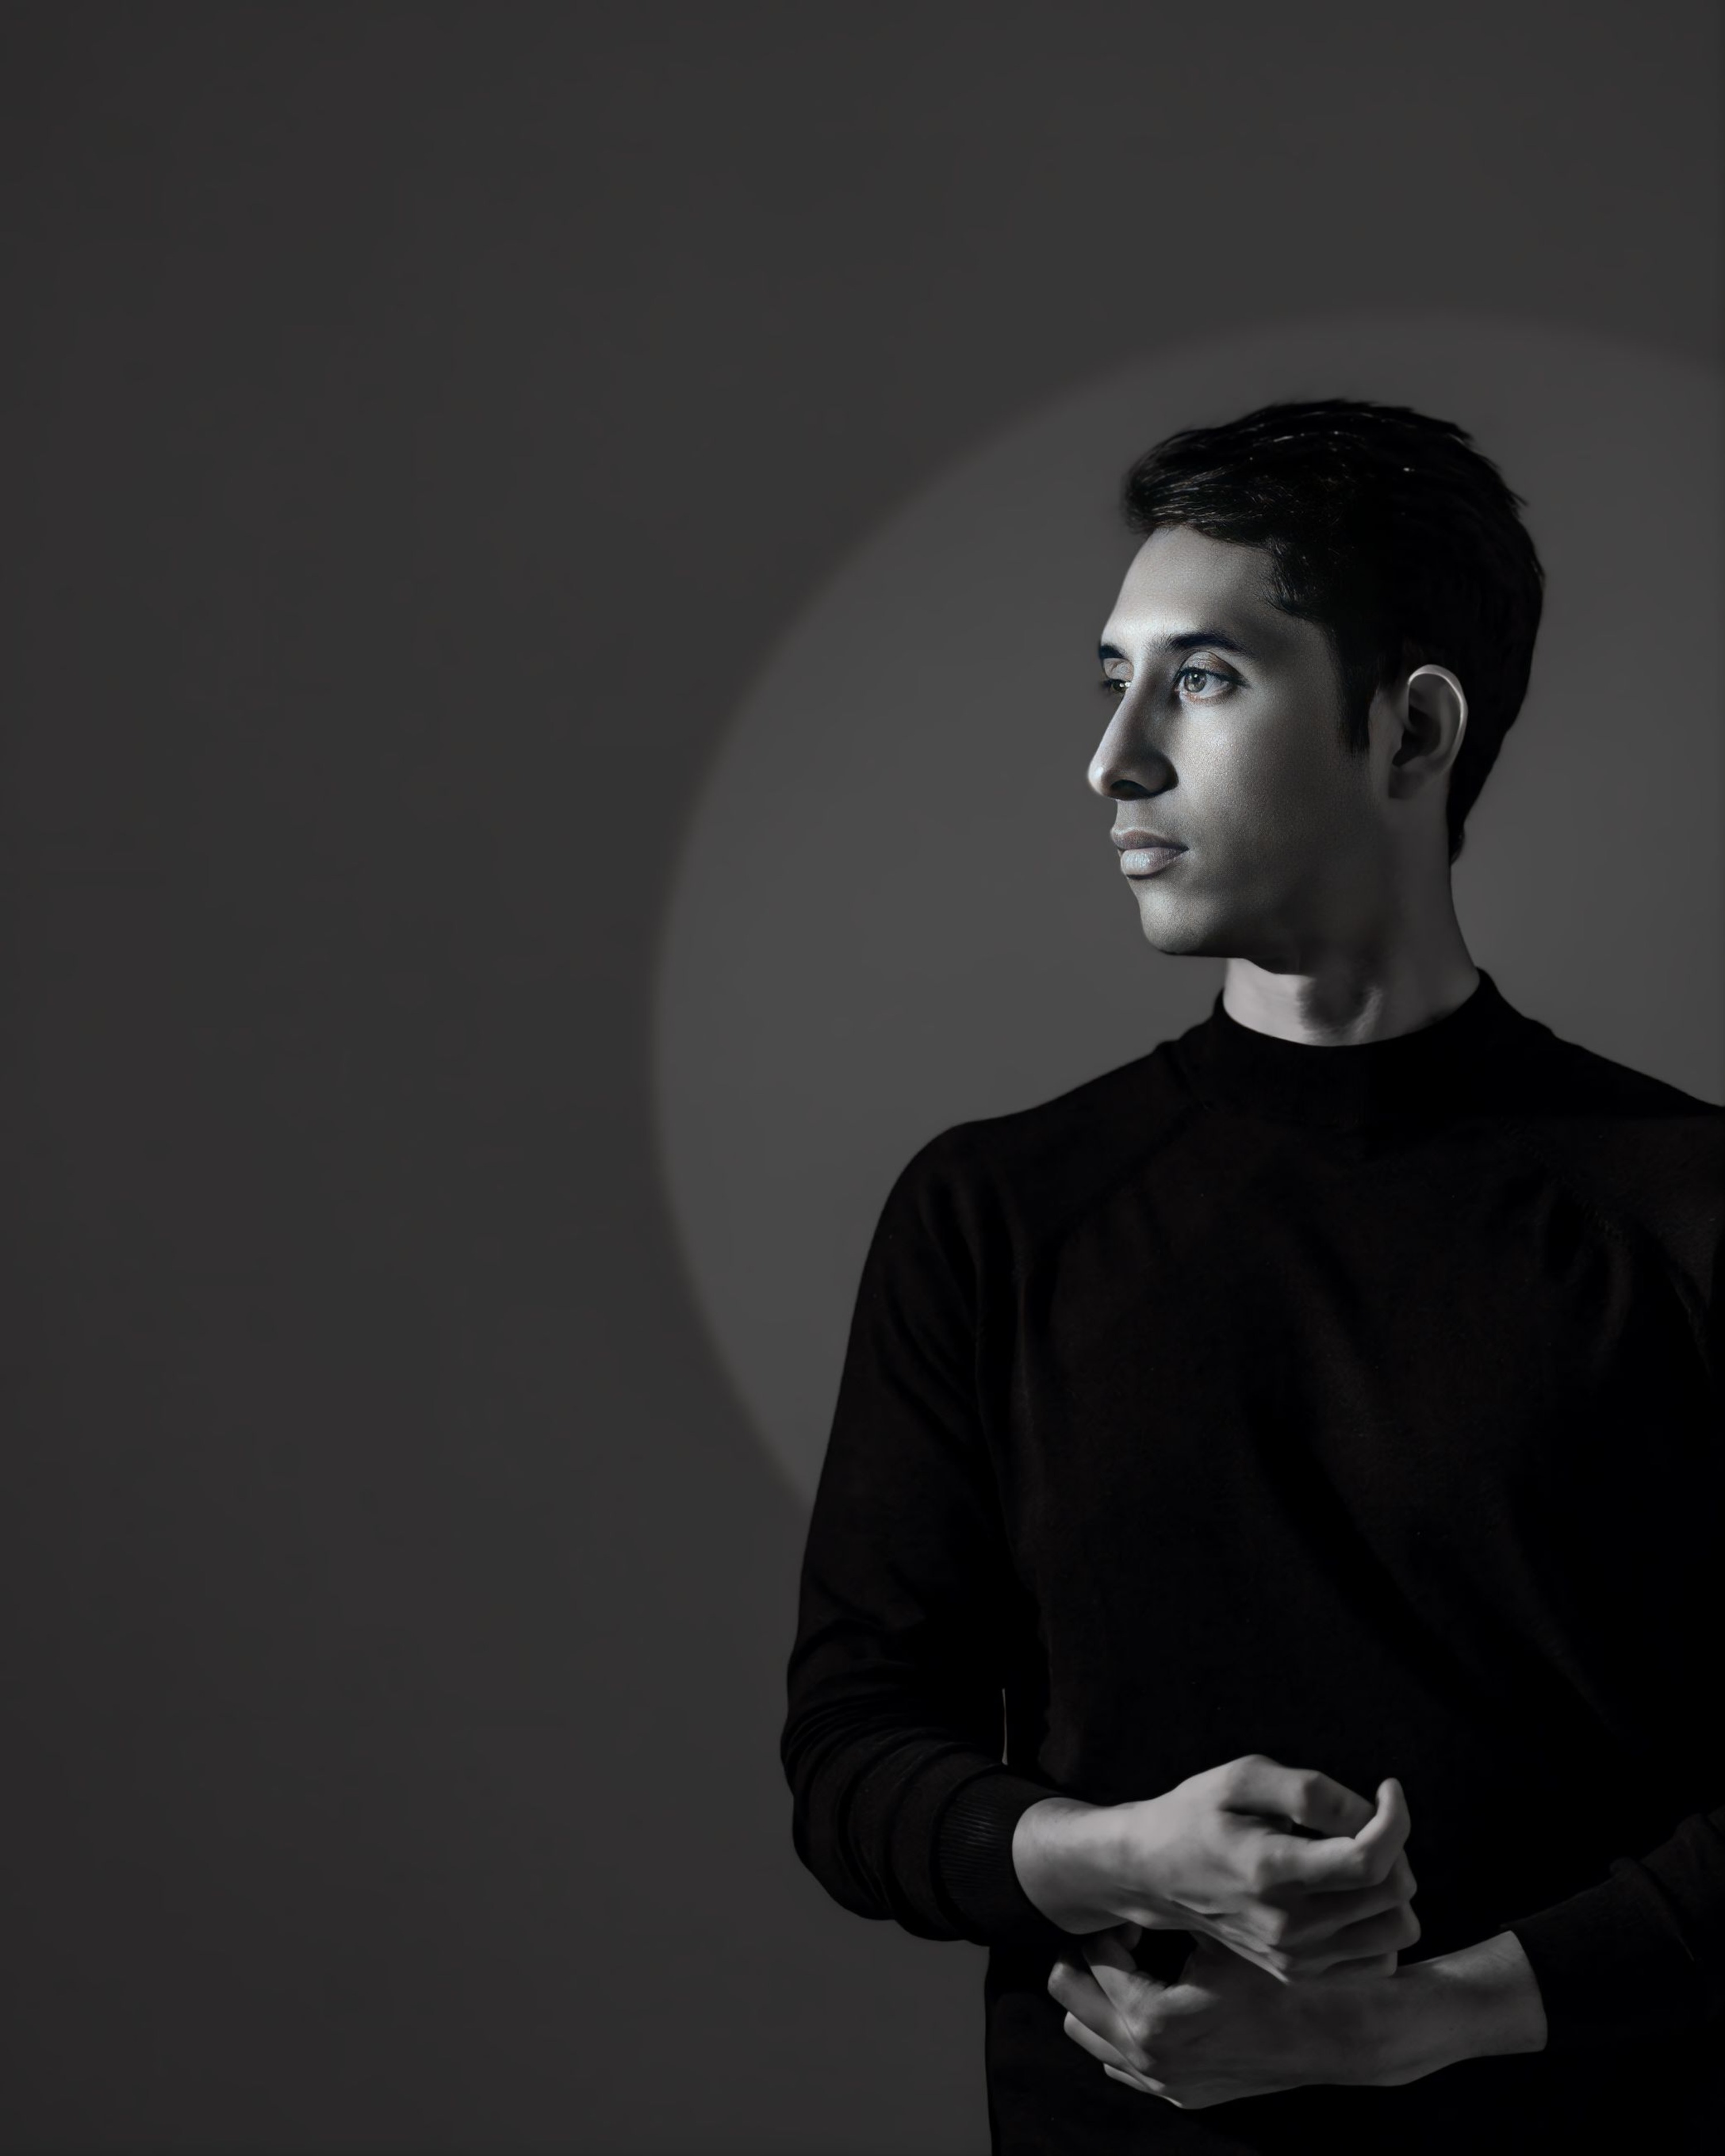
man, posing, smile, shoulder, flash photography, jaw, neck, sleeve, gesture, grey, elbow, eyewear, facial hair, t shirt, monochrome photography, event, fashion design, darkness, audio equipment, monochrome, chest, jewellery, formal wear, active shirt, shadow, buzz cut, fun, portrait photography, room, portrait, sitting, top, white collar worker, photo shoot